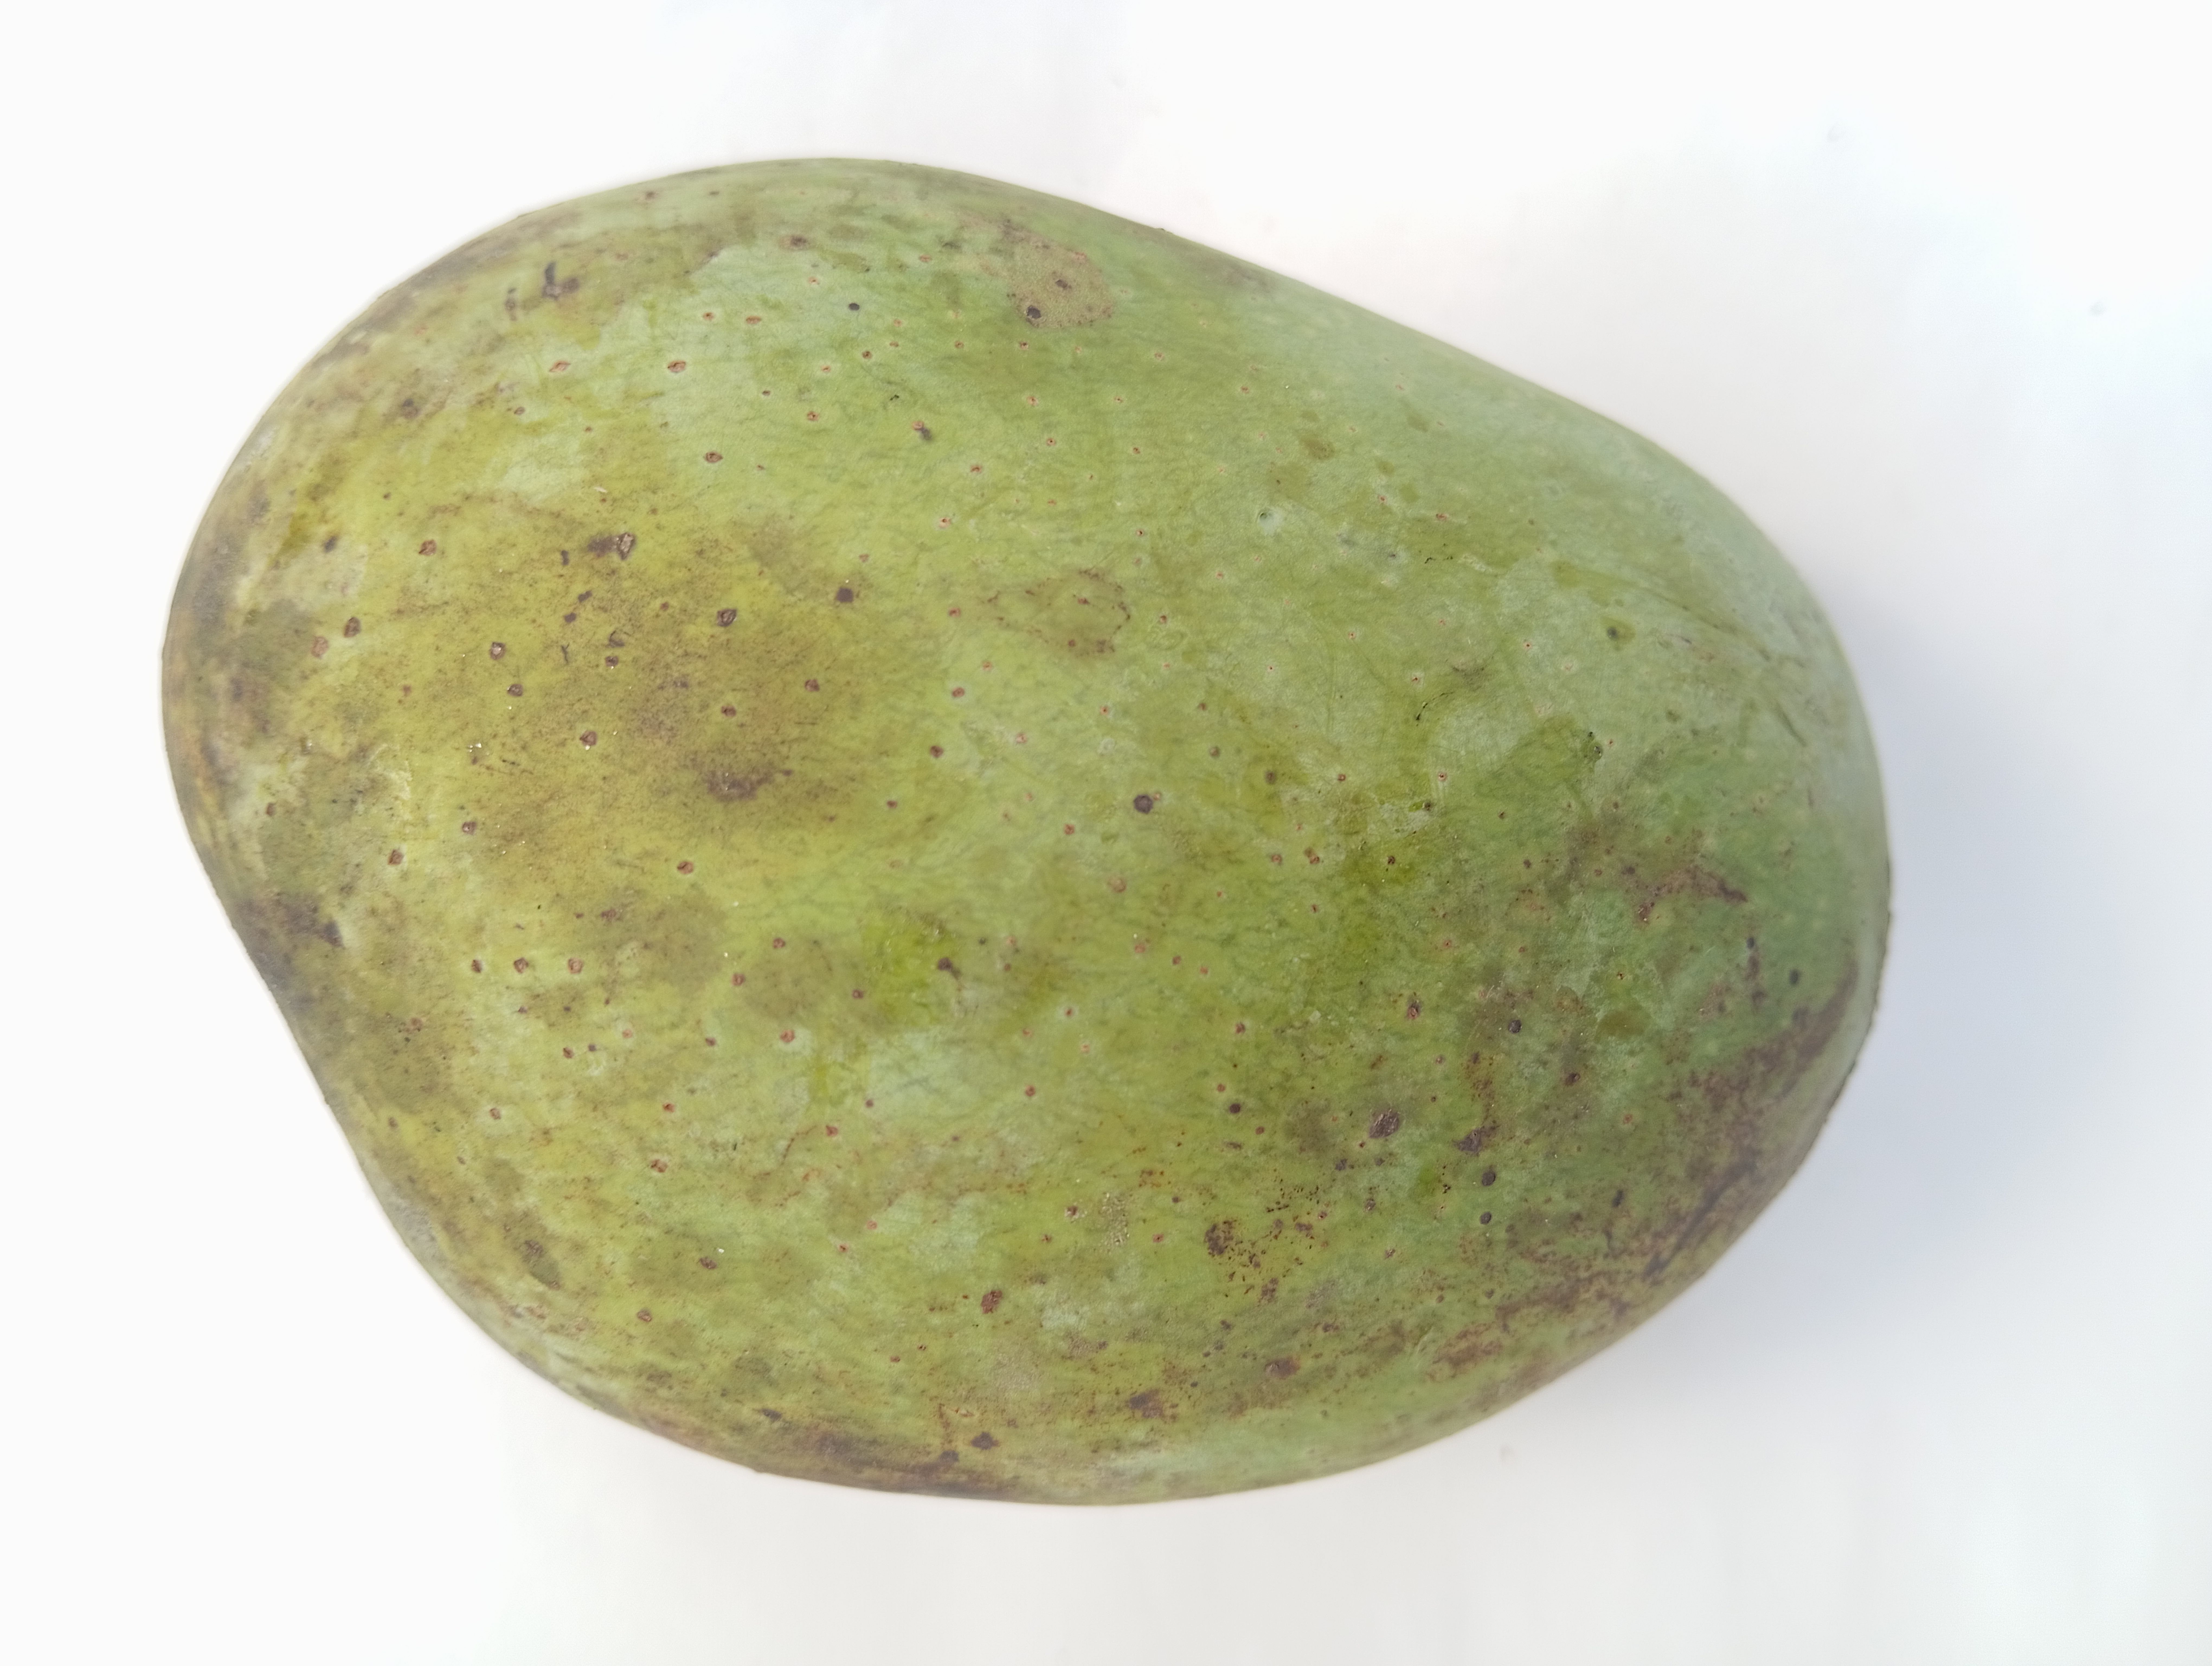
Mango variety: Fazli